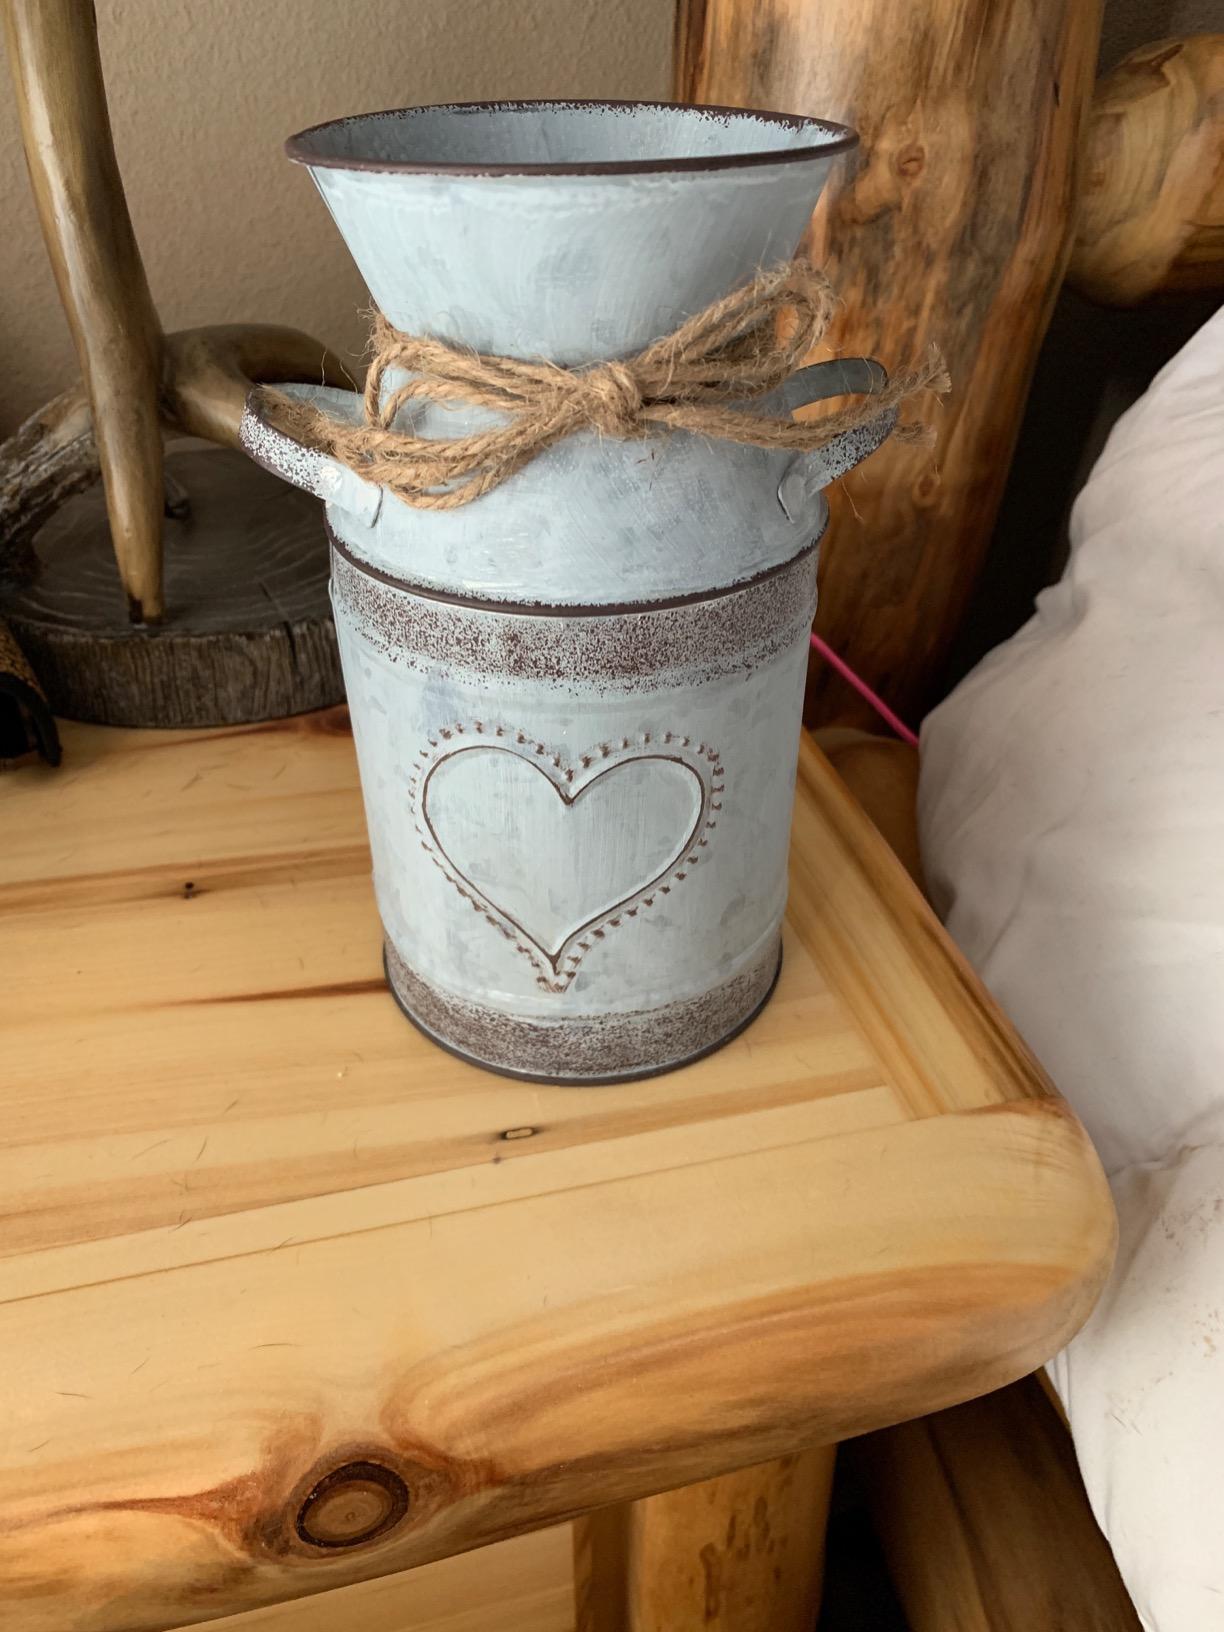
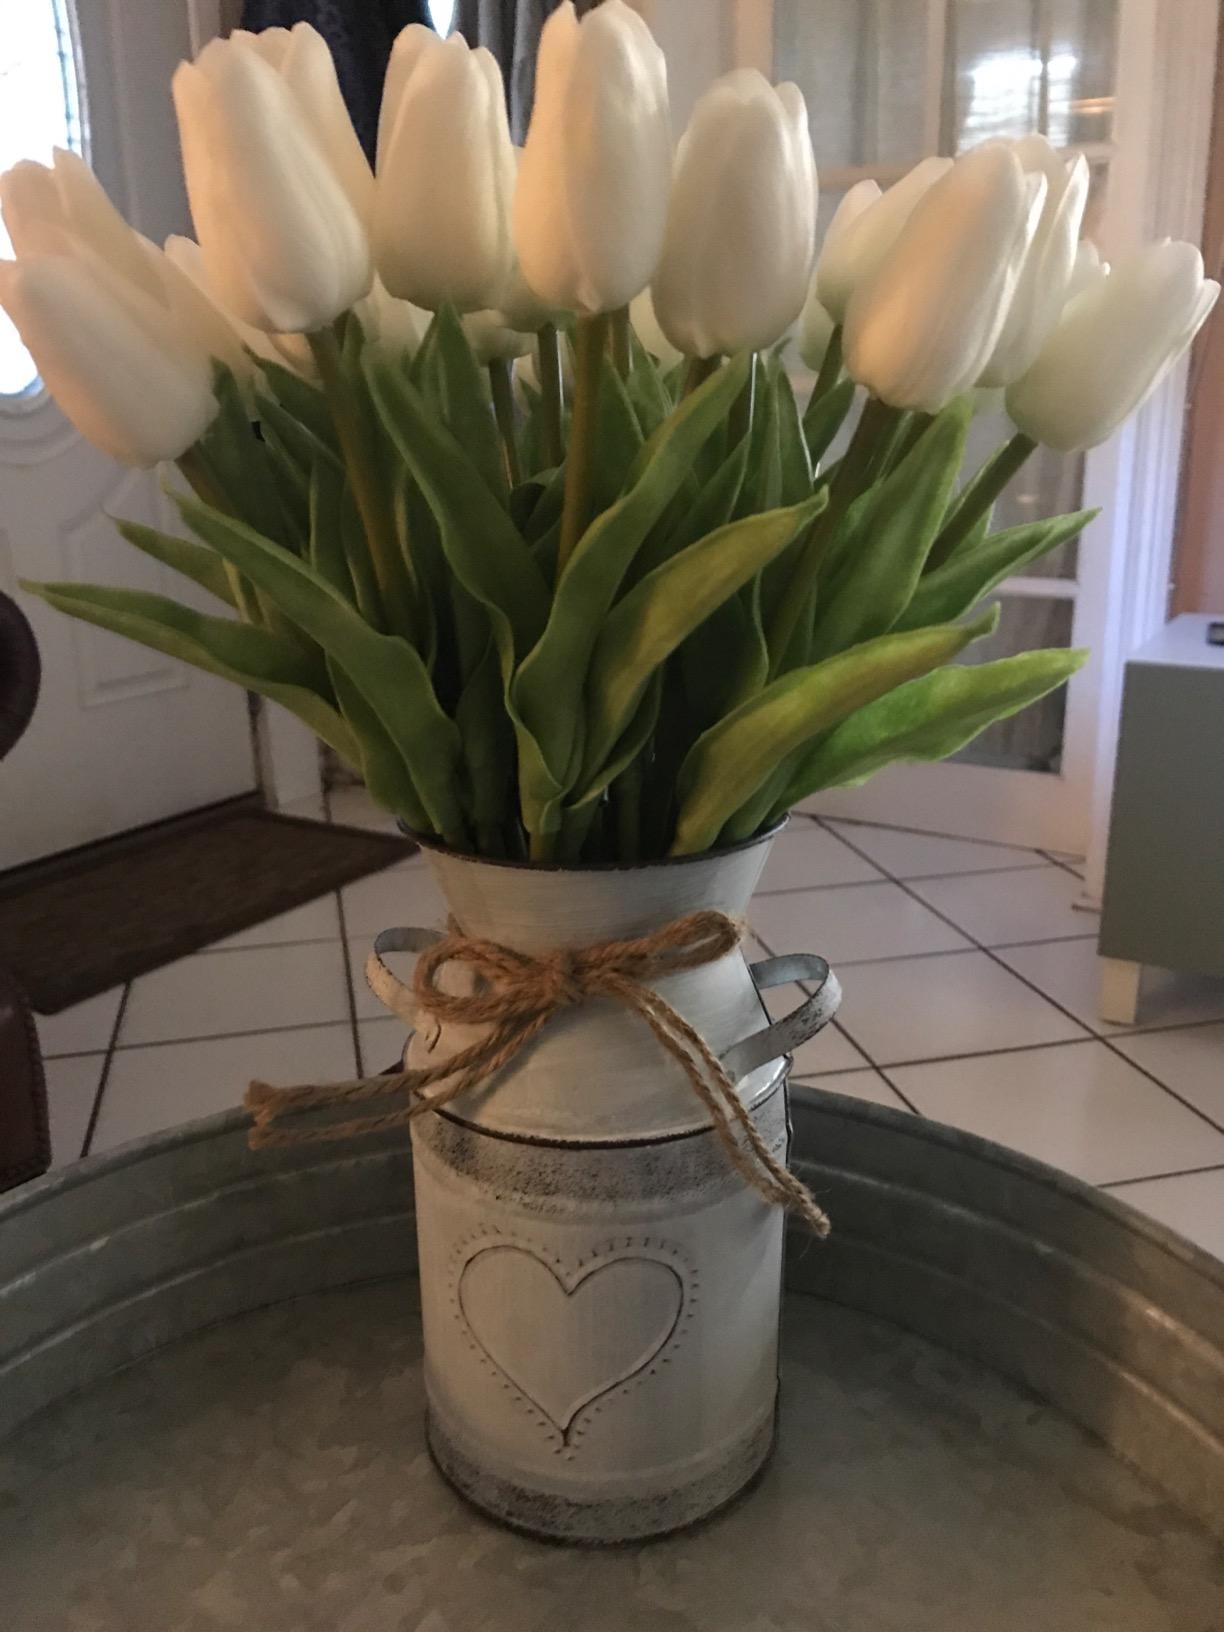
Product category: vase
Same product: yes